2011 in Pakistan

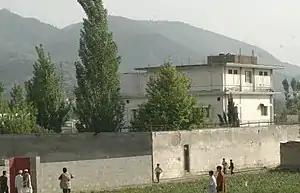
Osama bin Laden's compound

March 1: The Minister for Minority Affairs, Shahbaz Bhatti, a Christian was assassinated in Islamabad